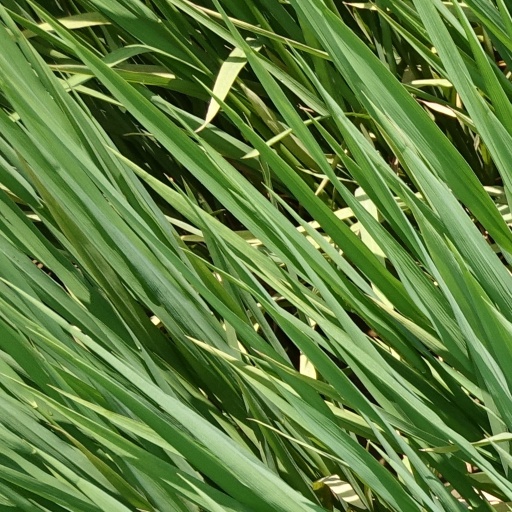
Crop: rice